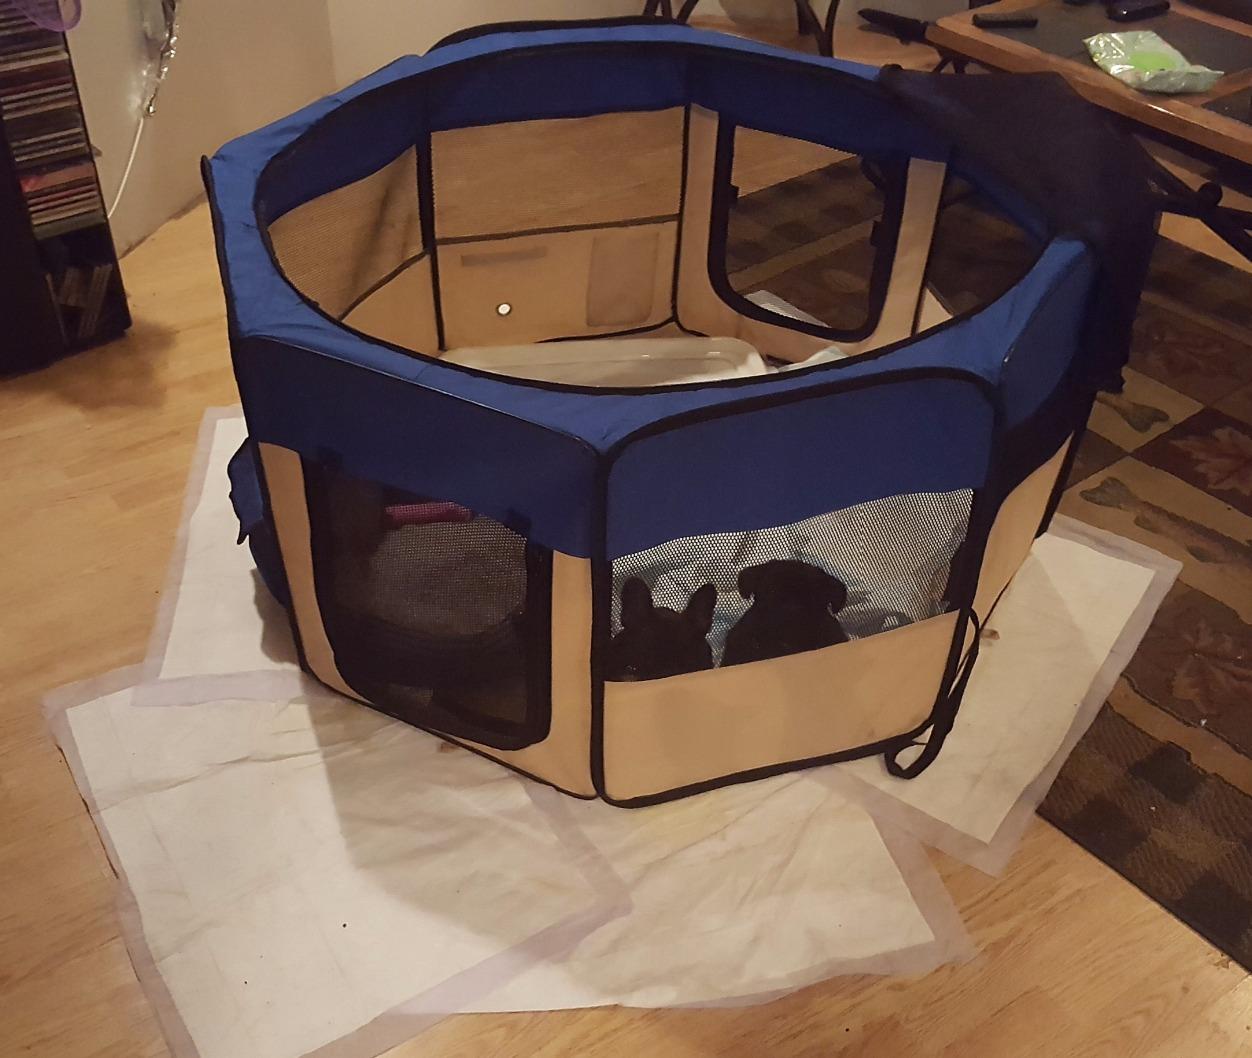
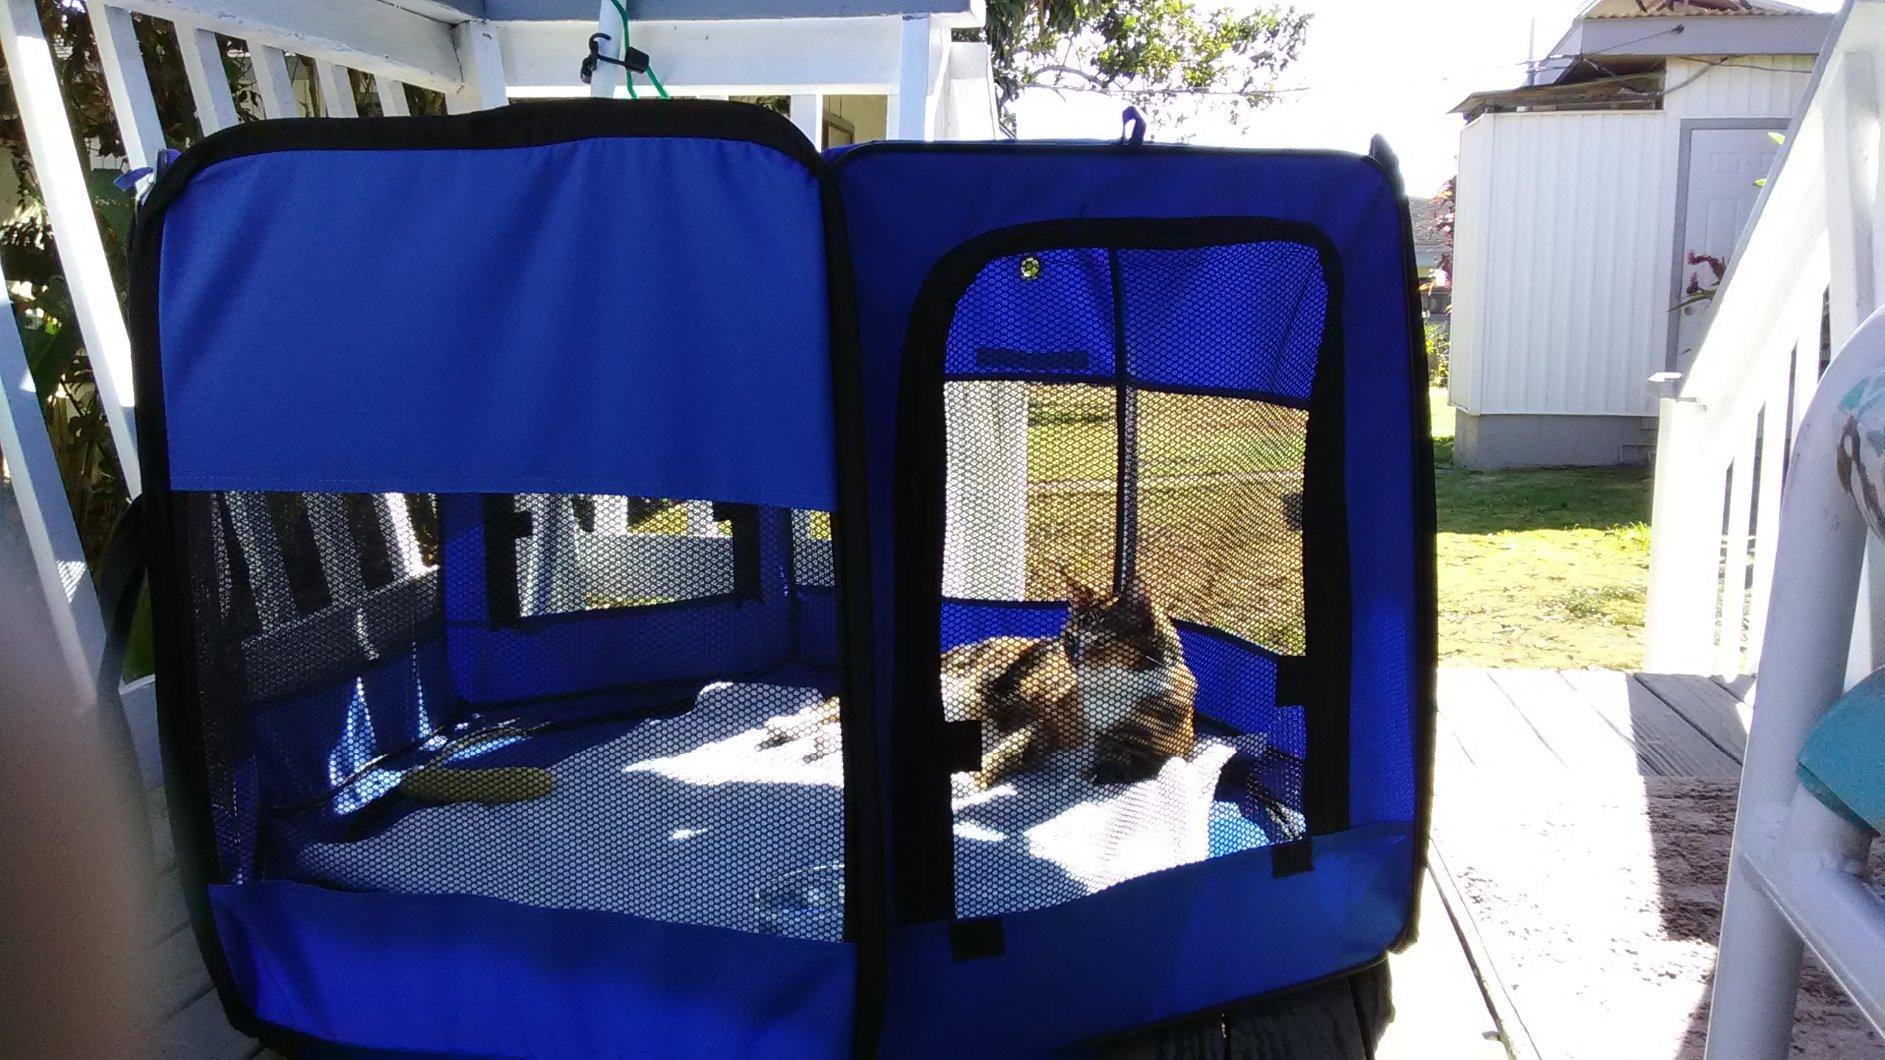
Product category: items_kennel
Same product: no